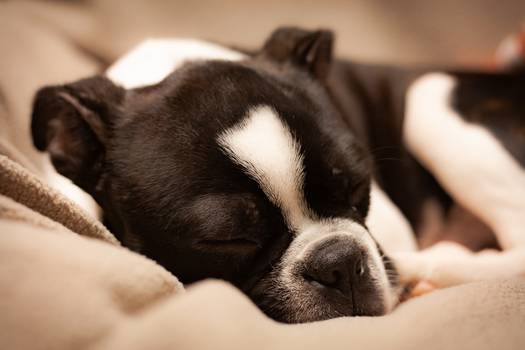
Label: No Watermark